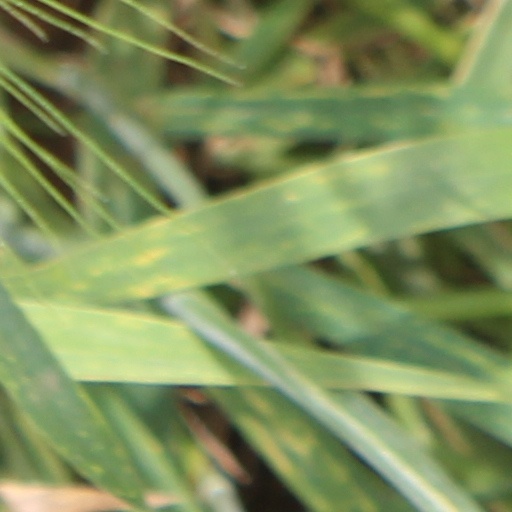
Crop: wheat